The Death of General Warren at the Battle of Bunker's Hill, June 17, 1775

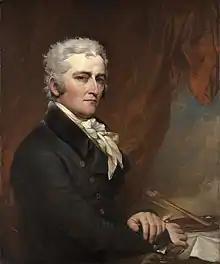
Self-portrait of John Trumbull

The central focus of the painting is Warren's body, dressed in white, and British Major John Small dressed in a scarlet uniform (holding a sword in his left hand). Small, who had served with American general Israel Putnam during the French and Indian War, is shown preventing a fellow soldier from bayoneting Warren. Trumbull wanted to express the poignancy in the conflict of men who had earlier served together.